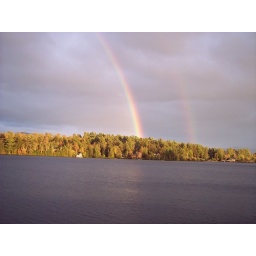
Veiw across mirror lake in Lake Placid NY